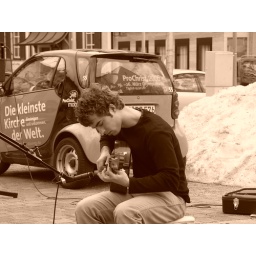
a passionate guitar player during our street outreach in munich, march 2006